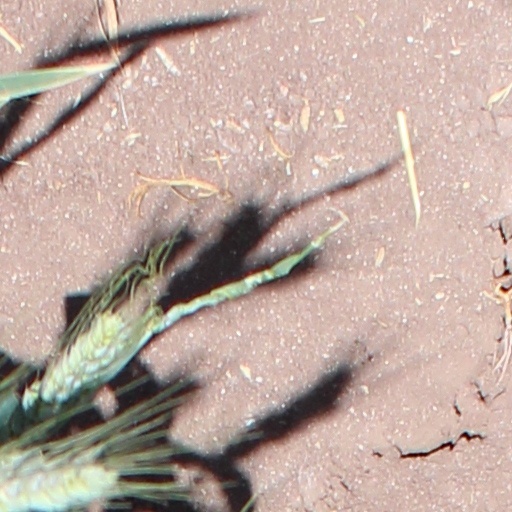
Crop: wheat